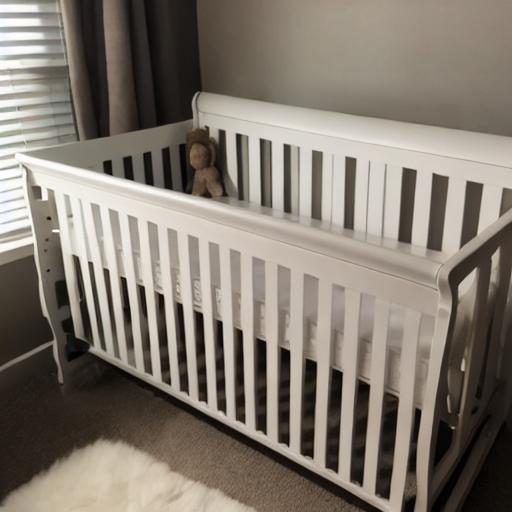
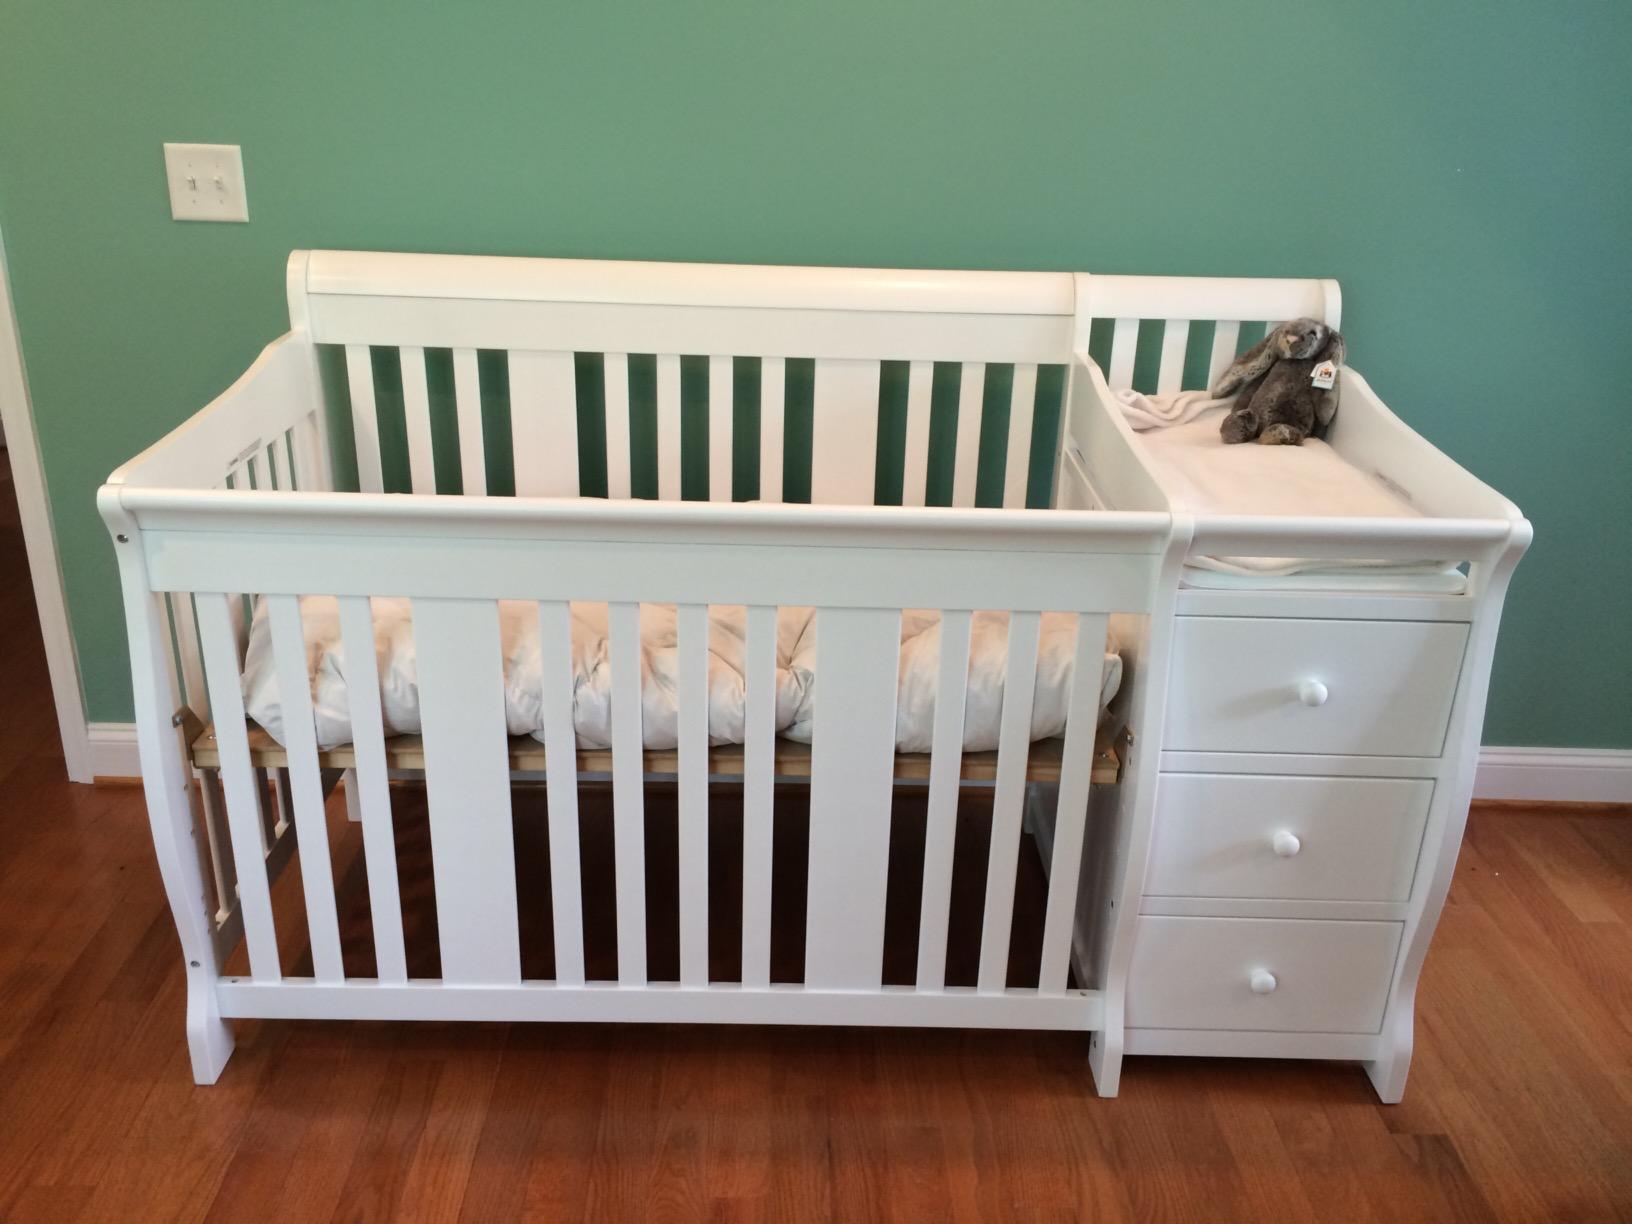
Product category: products_crib
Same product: no